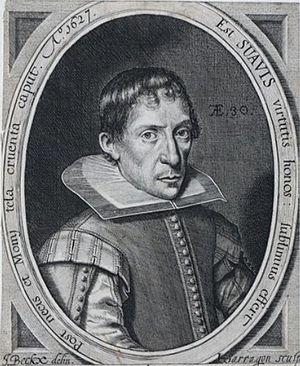
Portrait de Samuel de Swaef (1627).
Samuel de Swaef est un graveur, maître écrivain et maître d’école actif à Middelbourg, Dirksland et Bergen op Zoom.